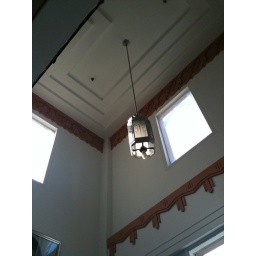
Howard Hughes' old office building in West Hollywood